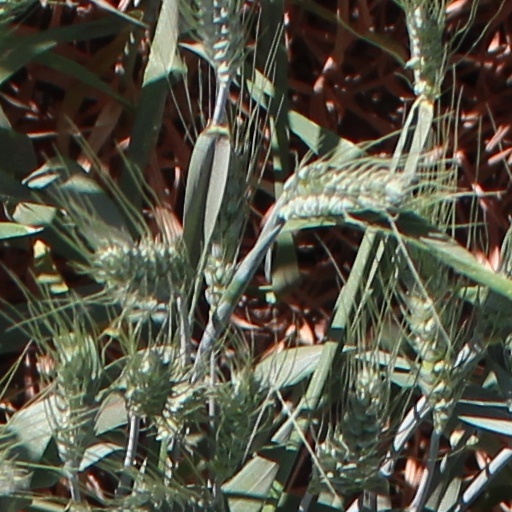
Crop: wheat